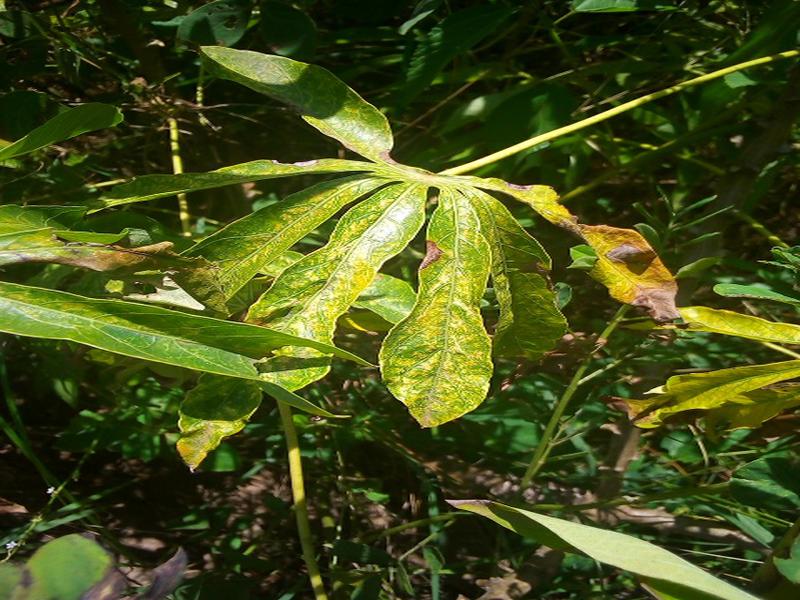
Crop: cassava
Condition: green_mottle